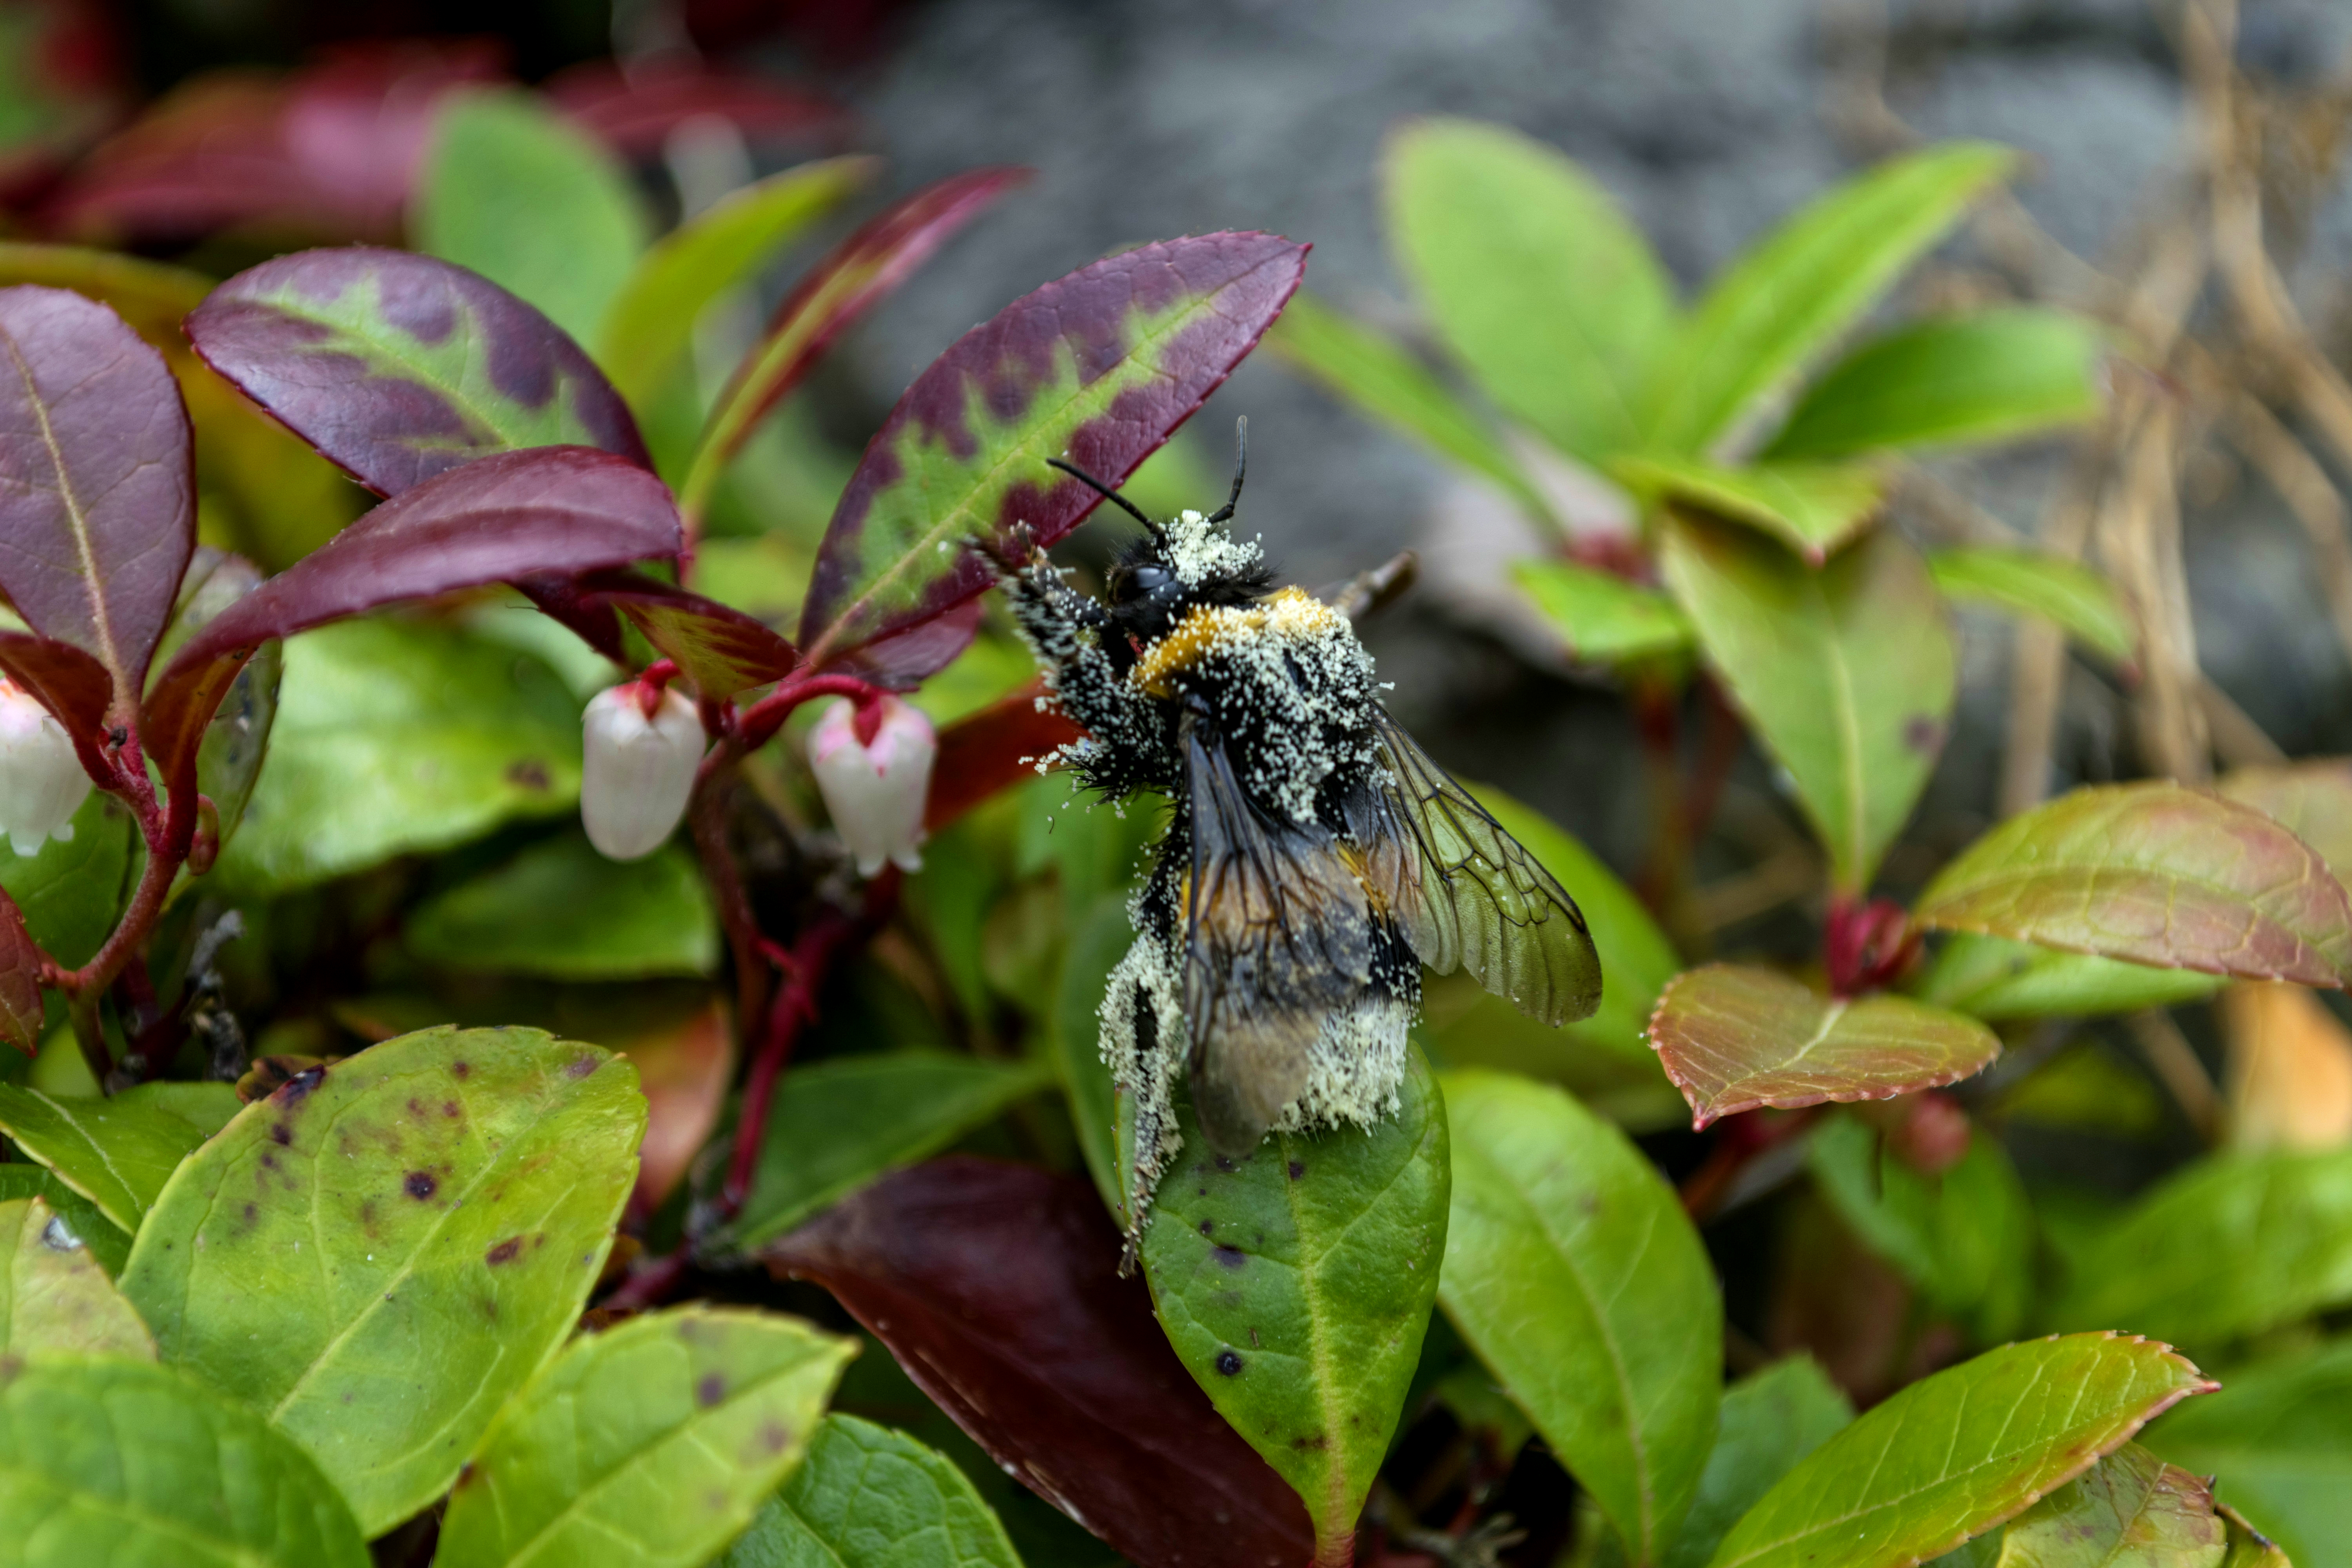
nature, outdoor, plant, leaf, flower, animal, photo, wildlife, jungle, insect, botany, nikon, butterfly, flora, fauna, plants, invertebrate, holland, nederland, netherlands, dutch, shrub, rainforest, outdoorphotography, picture, photograph, fotos, foto, bumblebee, insekt, tropics, nectar, paulvandevelde, pdvandevelde, padagudaloma, natuurfotografie, naturephotographer, dordrecht, nederlandinfotos, pvdvfotografie, pdvandeveldedordrecht, hommel, nederlandsefotografie, dutchphotogaraphy, totallydutch, fotografienederland, hollandsefotografie, fotografieholland, macro photography